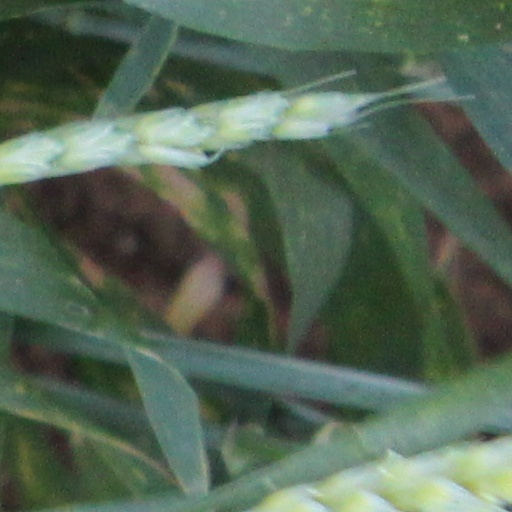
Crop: wheat